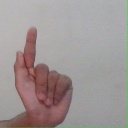
अक्षर: ळ